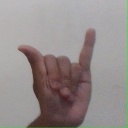
अक्षर: य